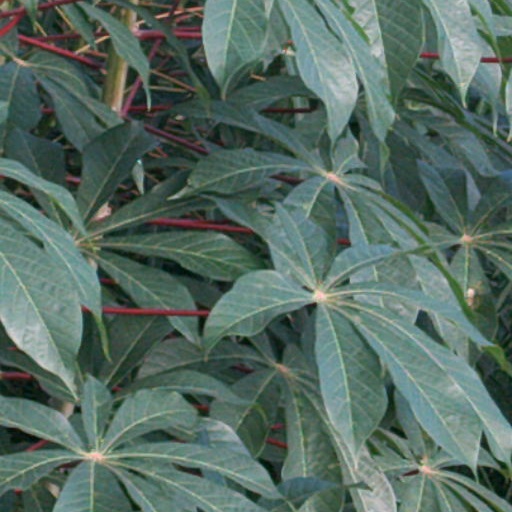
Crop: cassava